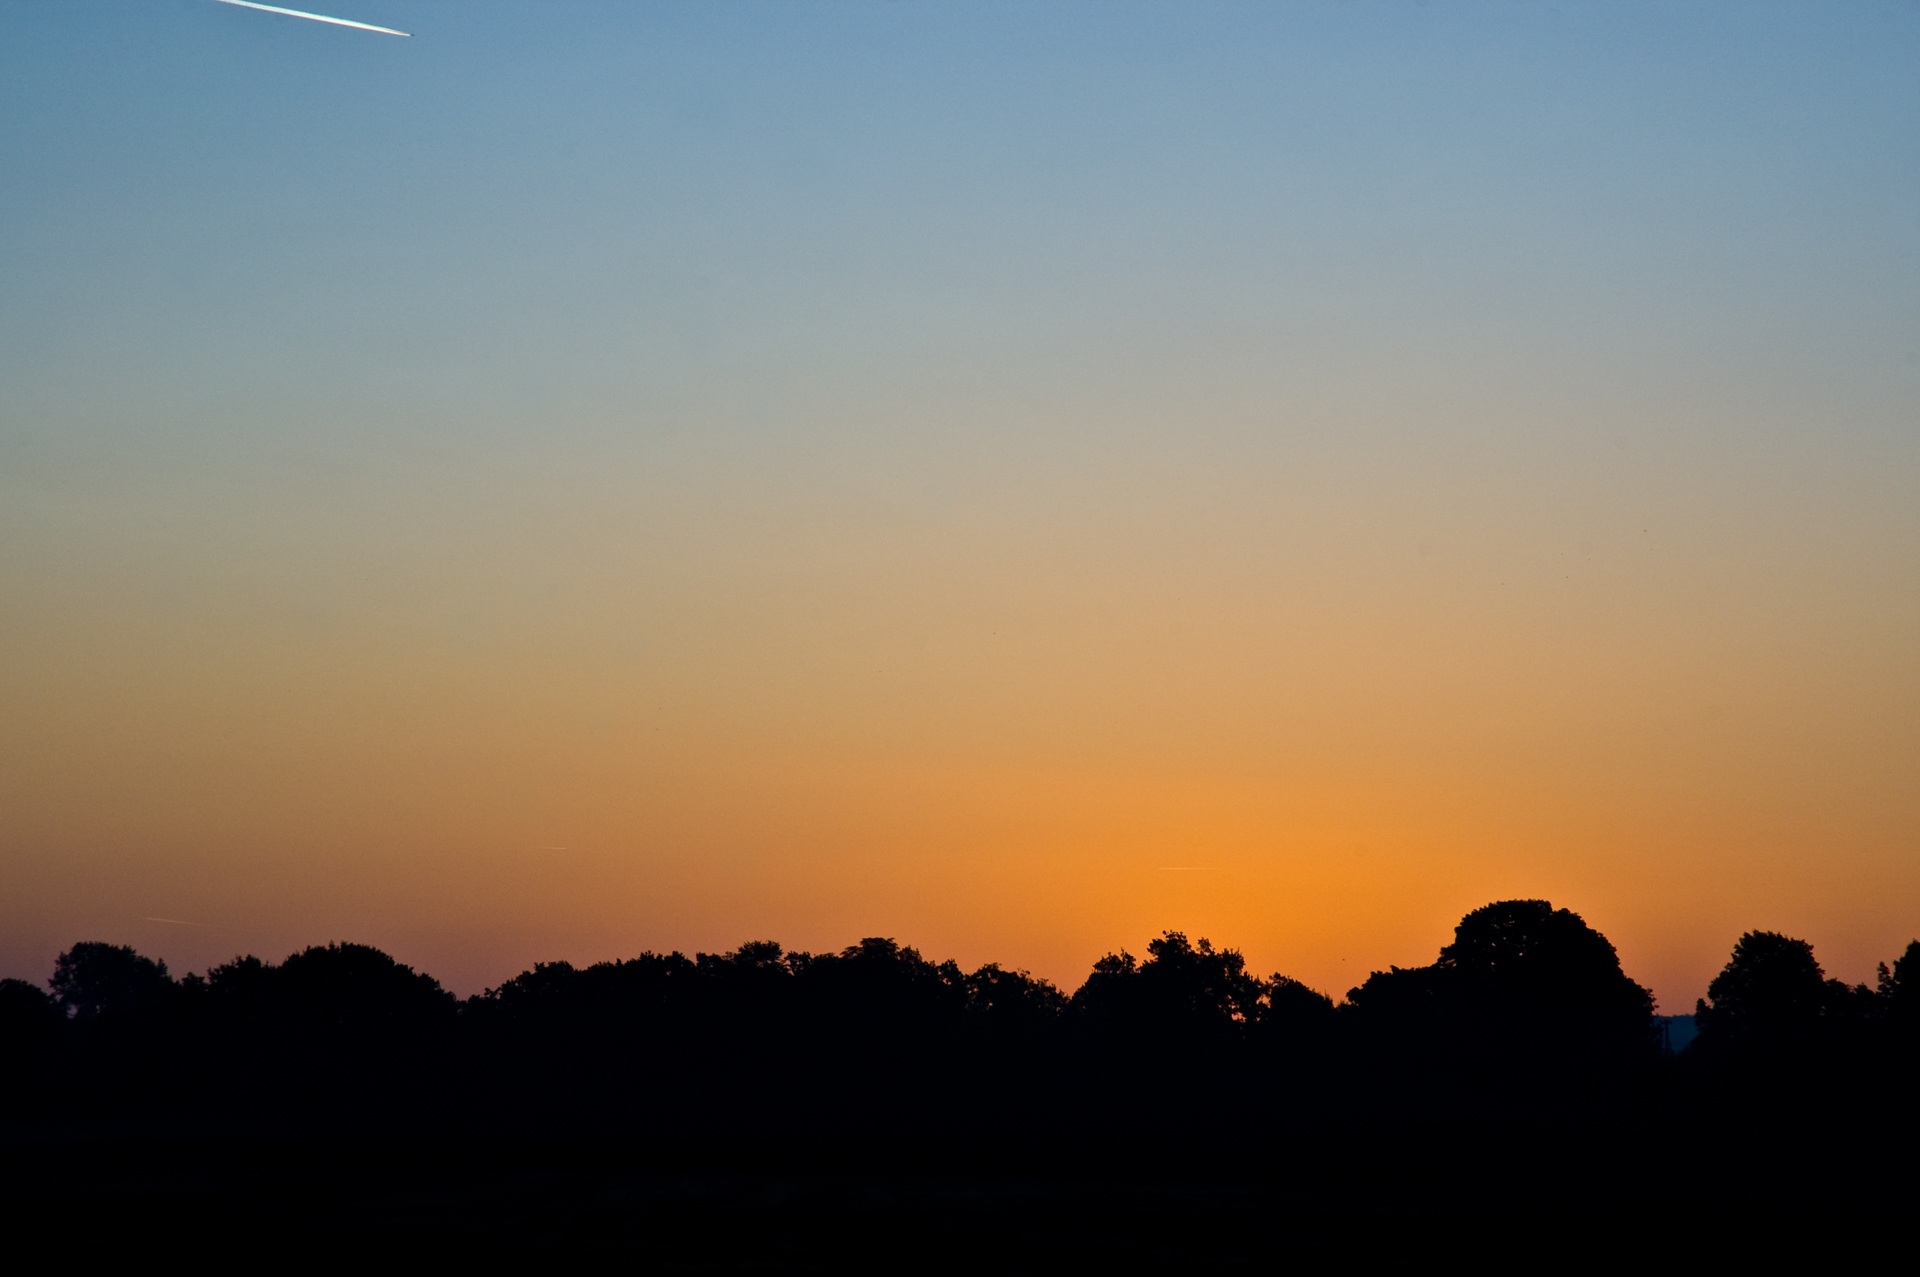
nature, horizon, sky, sun, sunrise, sunset, sunlight, morning, hill, dawn, atmosphere, dusk, evening, haze, plain, in the morning, mood, most, early, morgenstimmung, atmospheric, morning light, afterglow, early in the morning, atmospheric phenomenon, red sky at morning